Sara Del Rey

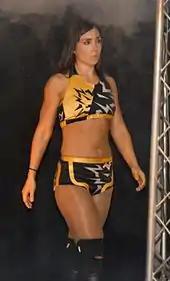
Sara Del Rey appearing for Chikara in 2012

Del Rey had been wrestling for Philadelphia, Pennsylvania–based Chikara since May 2006, mainly as a fan favorite. In November 2009, she was placed in her first major storyline in the company, when she turned into a villain and aligned herself with Claudio Castagnoli, Ares, Daizee Haze, Pinkie Sanchez, Tim Donst and Tursas to form the stable Bruderschaft des Kreuzes (BDK). While in BDK, Del Rey began regularly teaming with Haze, and together the two of them picked up victories over tag teams such as The Osirian Portal (Amasis and Ophidian), Los Ice Creams (El Hijo del Ice Cream and Ice Cream, Jr.), The Throwbacks (Dasher Hatfield and Sugar Dunkerton), Amazing Kong and Raisha Saeed, and Mike Quackenbush and Jigsaw. On September 19, 2010, Del Rey wrestled Japanese "joshi" legend Manami Toyota in only her second match in the United States, when she and Claudio Castagnoli were defeated in a tag team match by Toyota and Mike Quackenbush. On October 23, Del Rey represented BDK in the "torneo cibernetico" match, where they faced a team of Chikara originals, and was eliminated from the match by Eddie Kingston. The following day, Del Rey and Haze defeated the Super Smash Bros. (Player Uno and Player Dos) in a tag team match to pick up their third straight victory and, as the first all–female tag team, earn the right to challenge for the "Chikara Campeonatos de Parejas" (tag team championship), at the time held by their stablemates Ares and Claudio Castagnoli. However, Del Rey and Haze never got to cash in their points, as Ares and Castagnoli ordered them to defend them in a four-way elimination match on November 21, where they ended up being eliminated by Mike Quackenbush and Jigsaw and losing all of their points. In May 2011, Del Rey entered the "" to determine the first ever Chikara Grand Champion. On July 31, Del Rey scored an upset win over BDK leader Claudio Castagnoli in a tournament match, after which both she and Haze were attacked by Castagnoli. On August 3, Del Rey announced her resignation from BDK. On October 7, Del Rey was eliminated from the "12 Large: Summit", when she was defeated by Mike Quackenbush. On November 12, Del Rey was part of Team Hallowicked in the eighth annual "torneo cibernetico", facing a team of members of BDK and The Batiri. Del Rey eventually won the match by pinning her former stablemate Tim Donst. During December's "JoshiMania" weekend, Del Rey picked up wins over Japanese wrestlers Aja Kong, Tsubasa Kuragaki and Ayako Hamada. In early 2012, Del Rey began feuding with the Batiri stable, which culminated on June 2 at the pay-per-view, where Del Rey and Saturyne defeated the Batiri by disqualification in a two-on-three handicap match. On July 28, Del Rey received her first shot at the Chikara Grand Championship, but was unable to dethrone the defending champion, Eddie Kingston. The following day, Del Rey was defeated by Icarus in her Chikara farewell match.